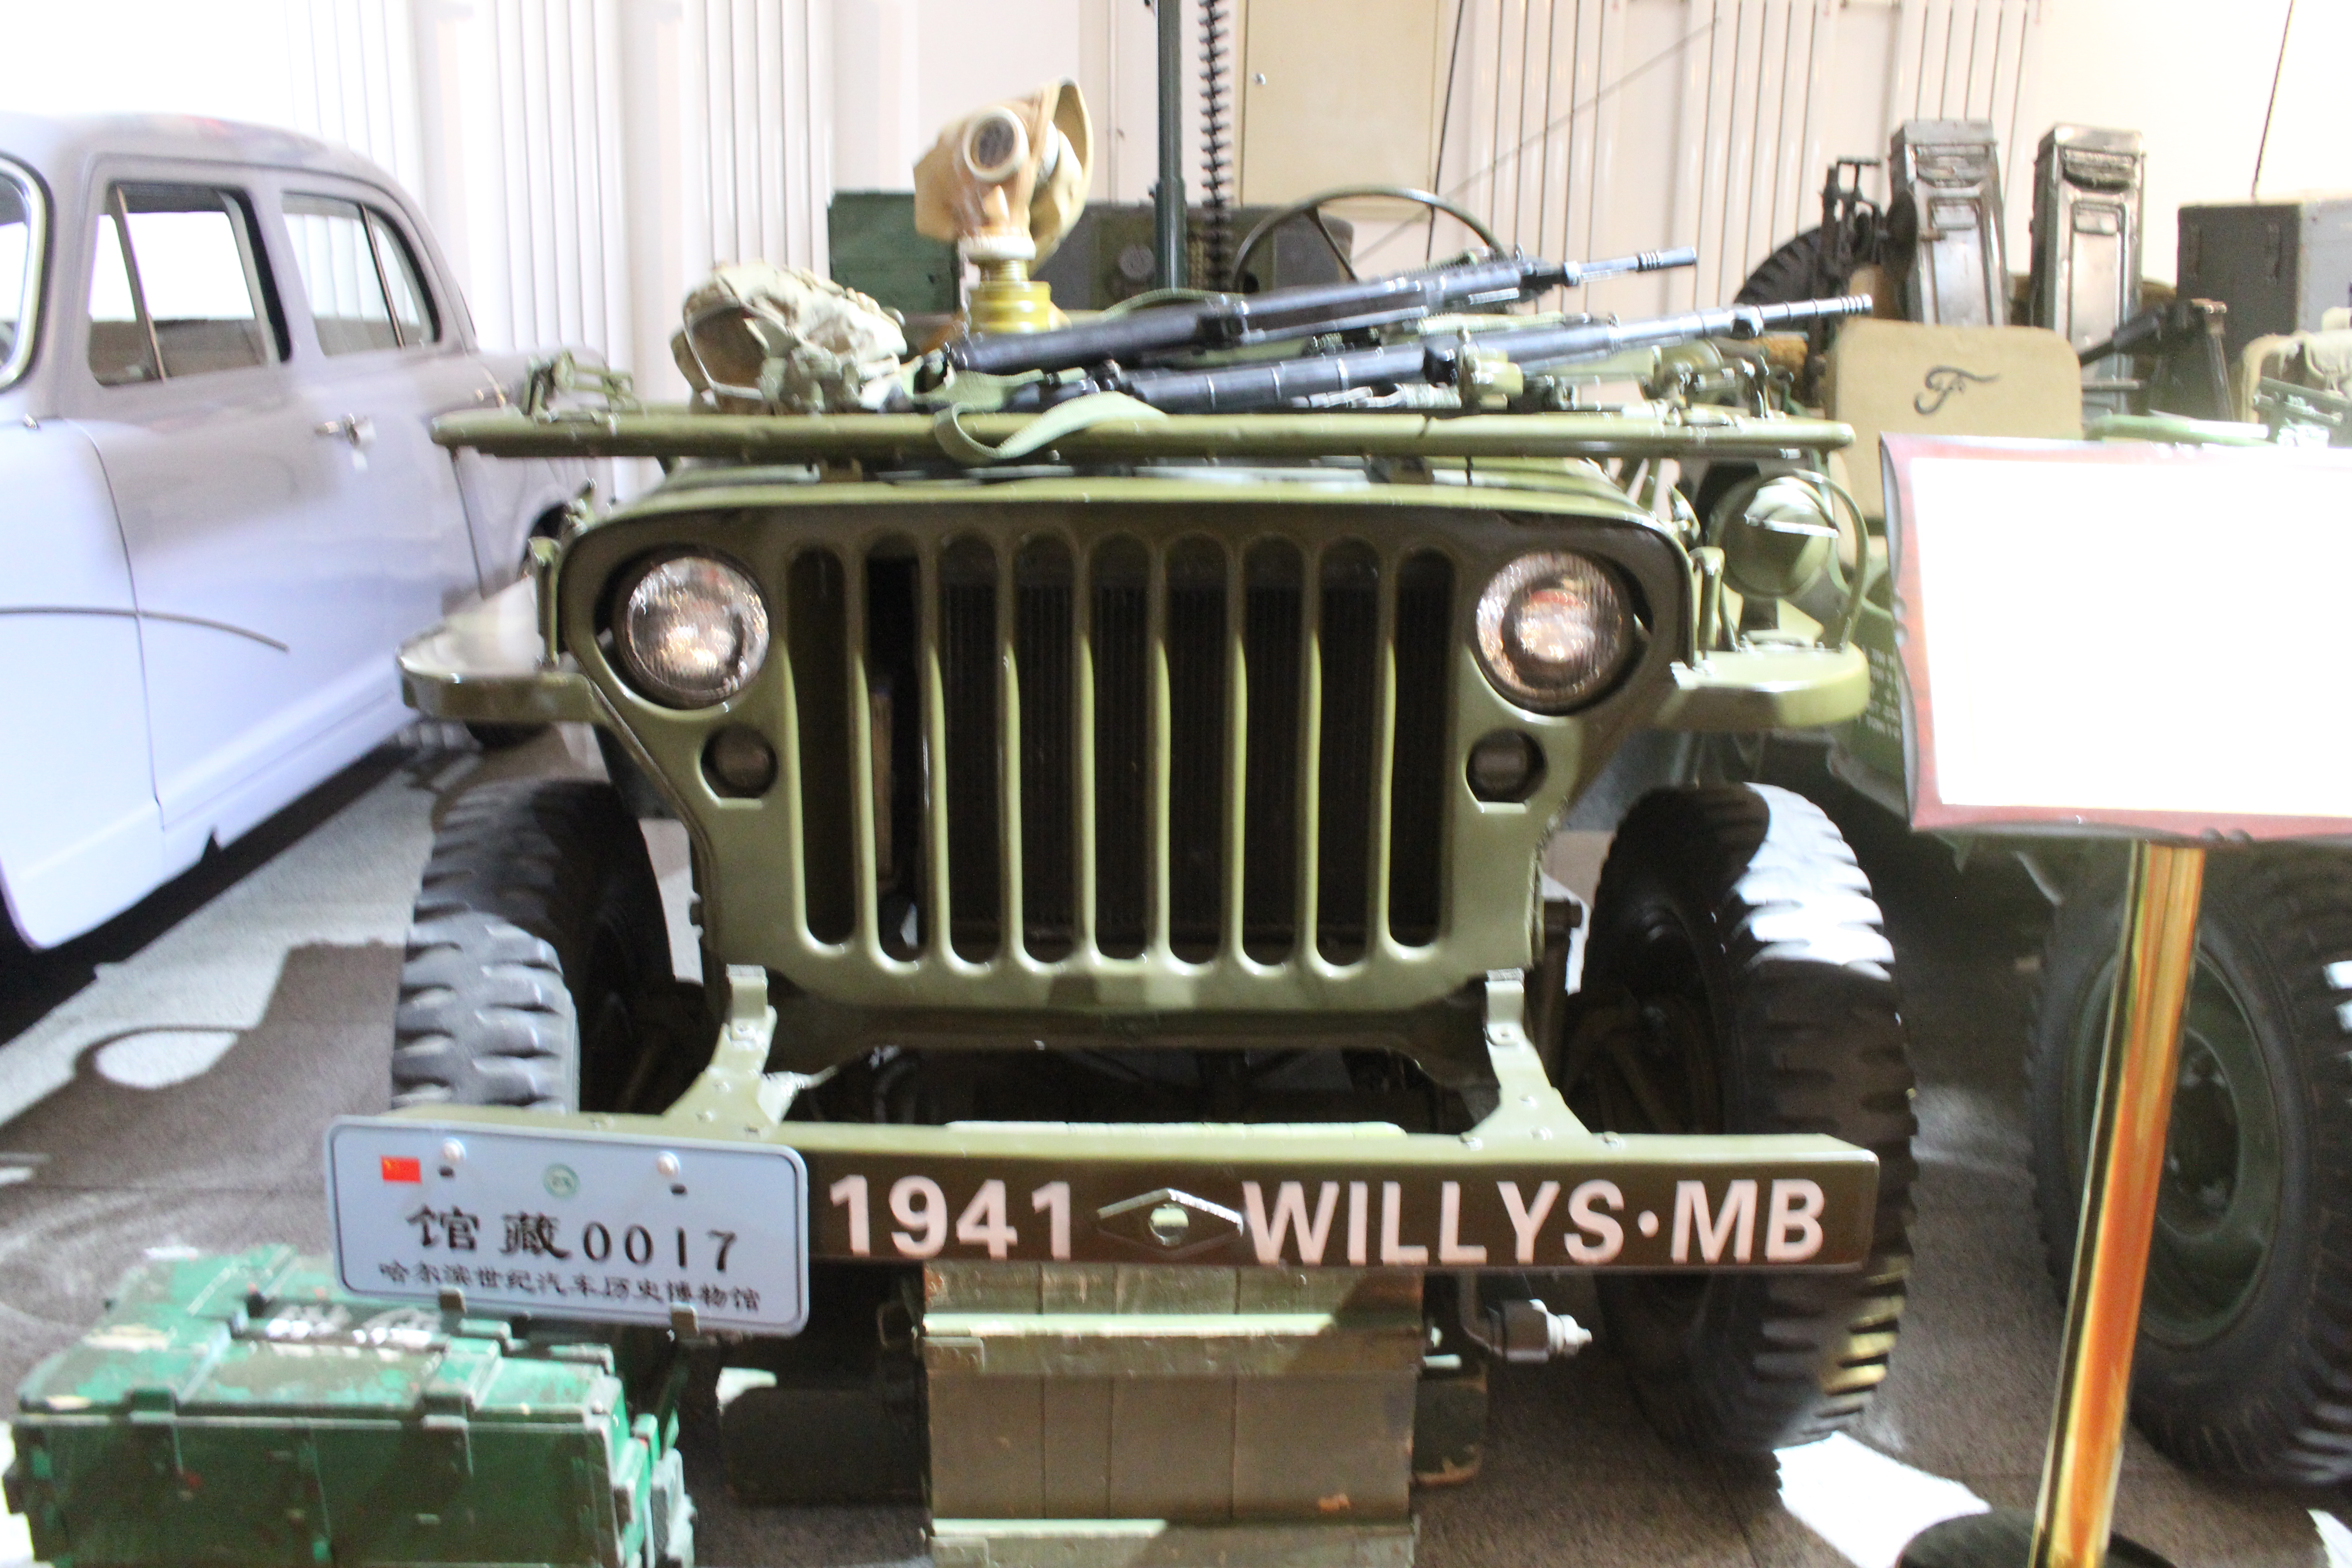
cars, vehicles, arts, land vehicle, vehicle, car, motor vehicle, jeep, grille, bumper, jeep cj, classic car, antique car